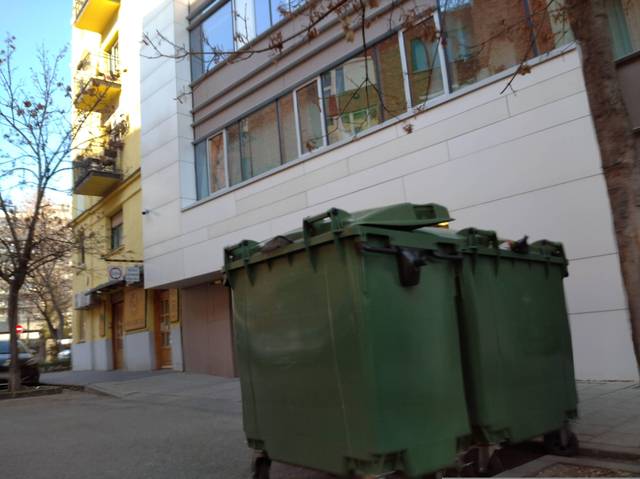
Region: Hungary
Coordinates: 47.51, 19.037